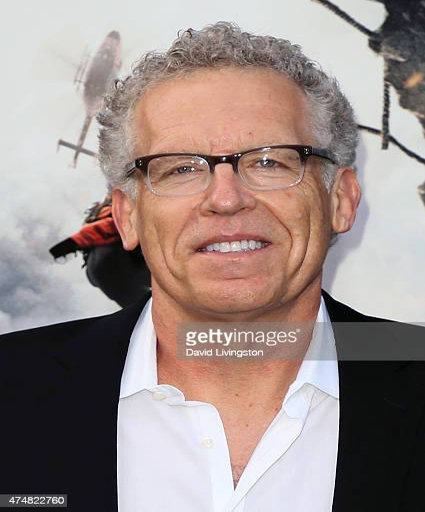
tv writer attends the premiere